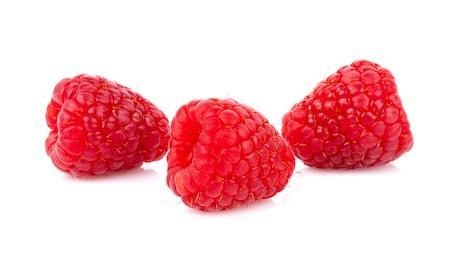
Label: raspberry